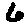
Label: 6